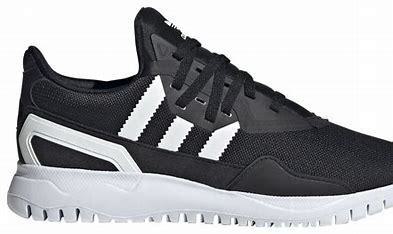
Brand: Adidas
Model: Originals Flex